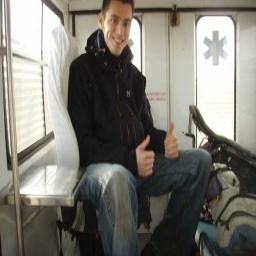
Label: ambulance